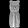
Label: Dress